Alfred Lunt

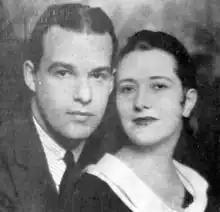
Head and shoulders of a young white man and woman, with their faces close together, looking toward the camera, in studio portrait

Lunt and Fontanne introduced a naturalistic new way of delivering dialogue, building on a technique Fontanne had begun to explore when acting with Laurette Taylor, earlier in her career. It was unheard of for an actor to speak while another was still speaking, but, in Brown's words: